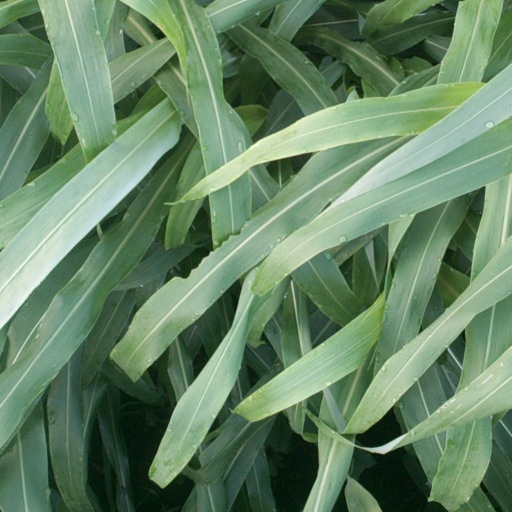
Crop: sorghum